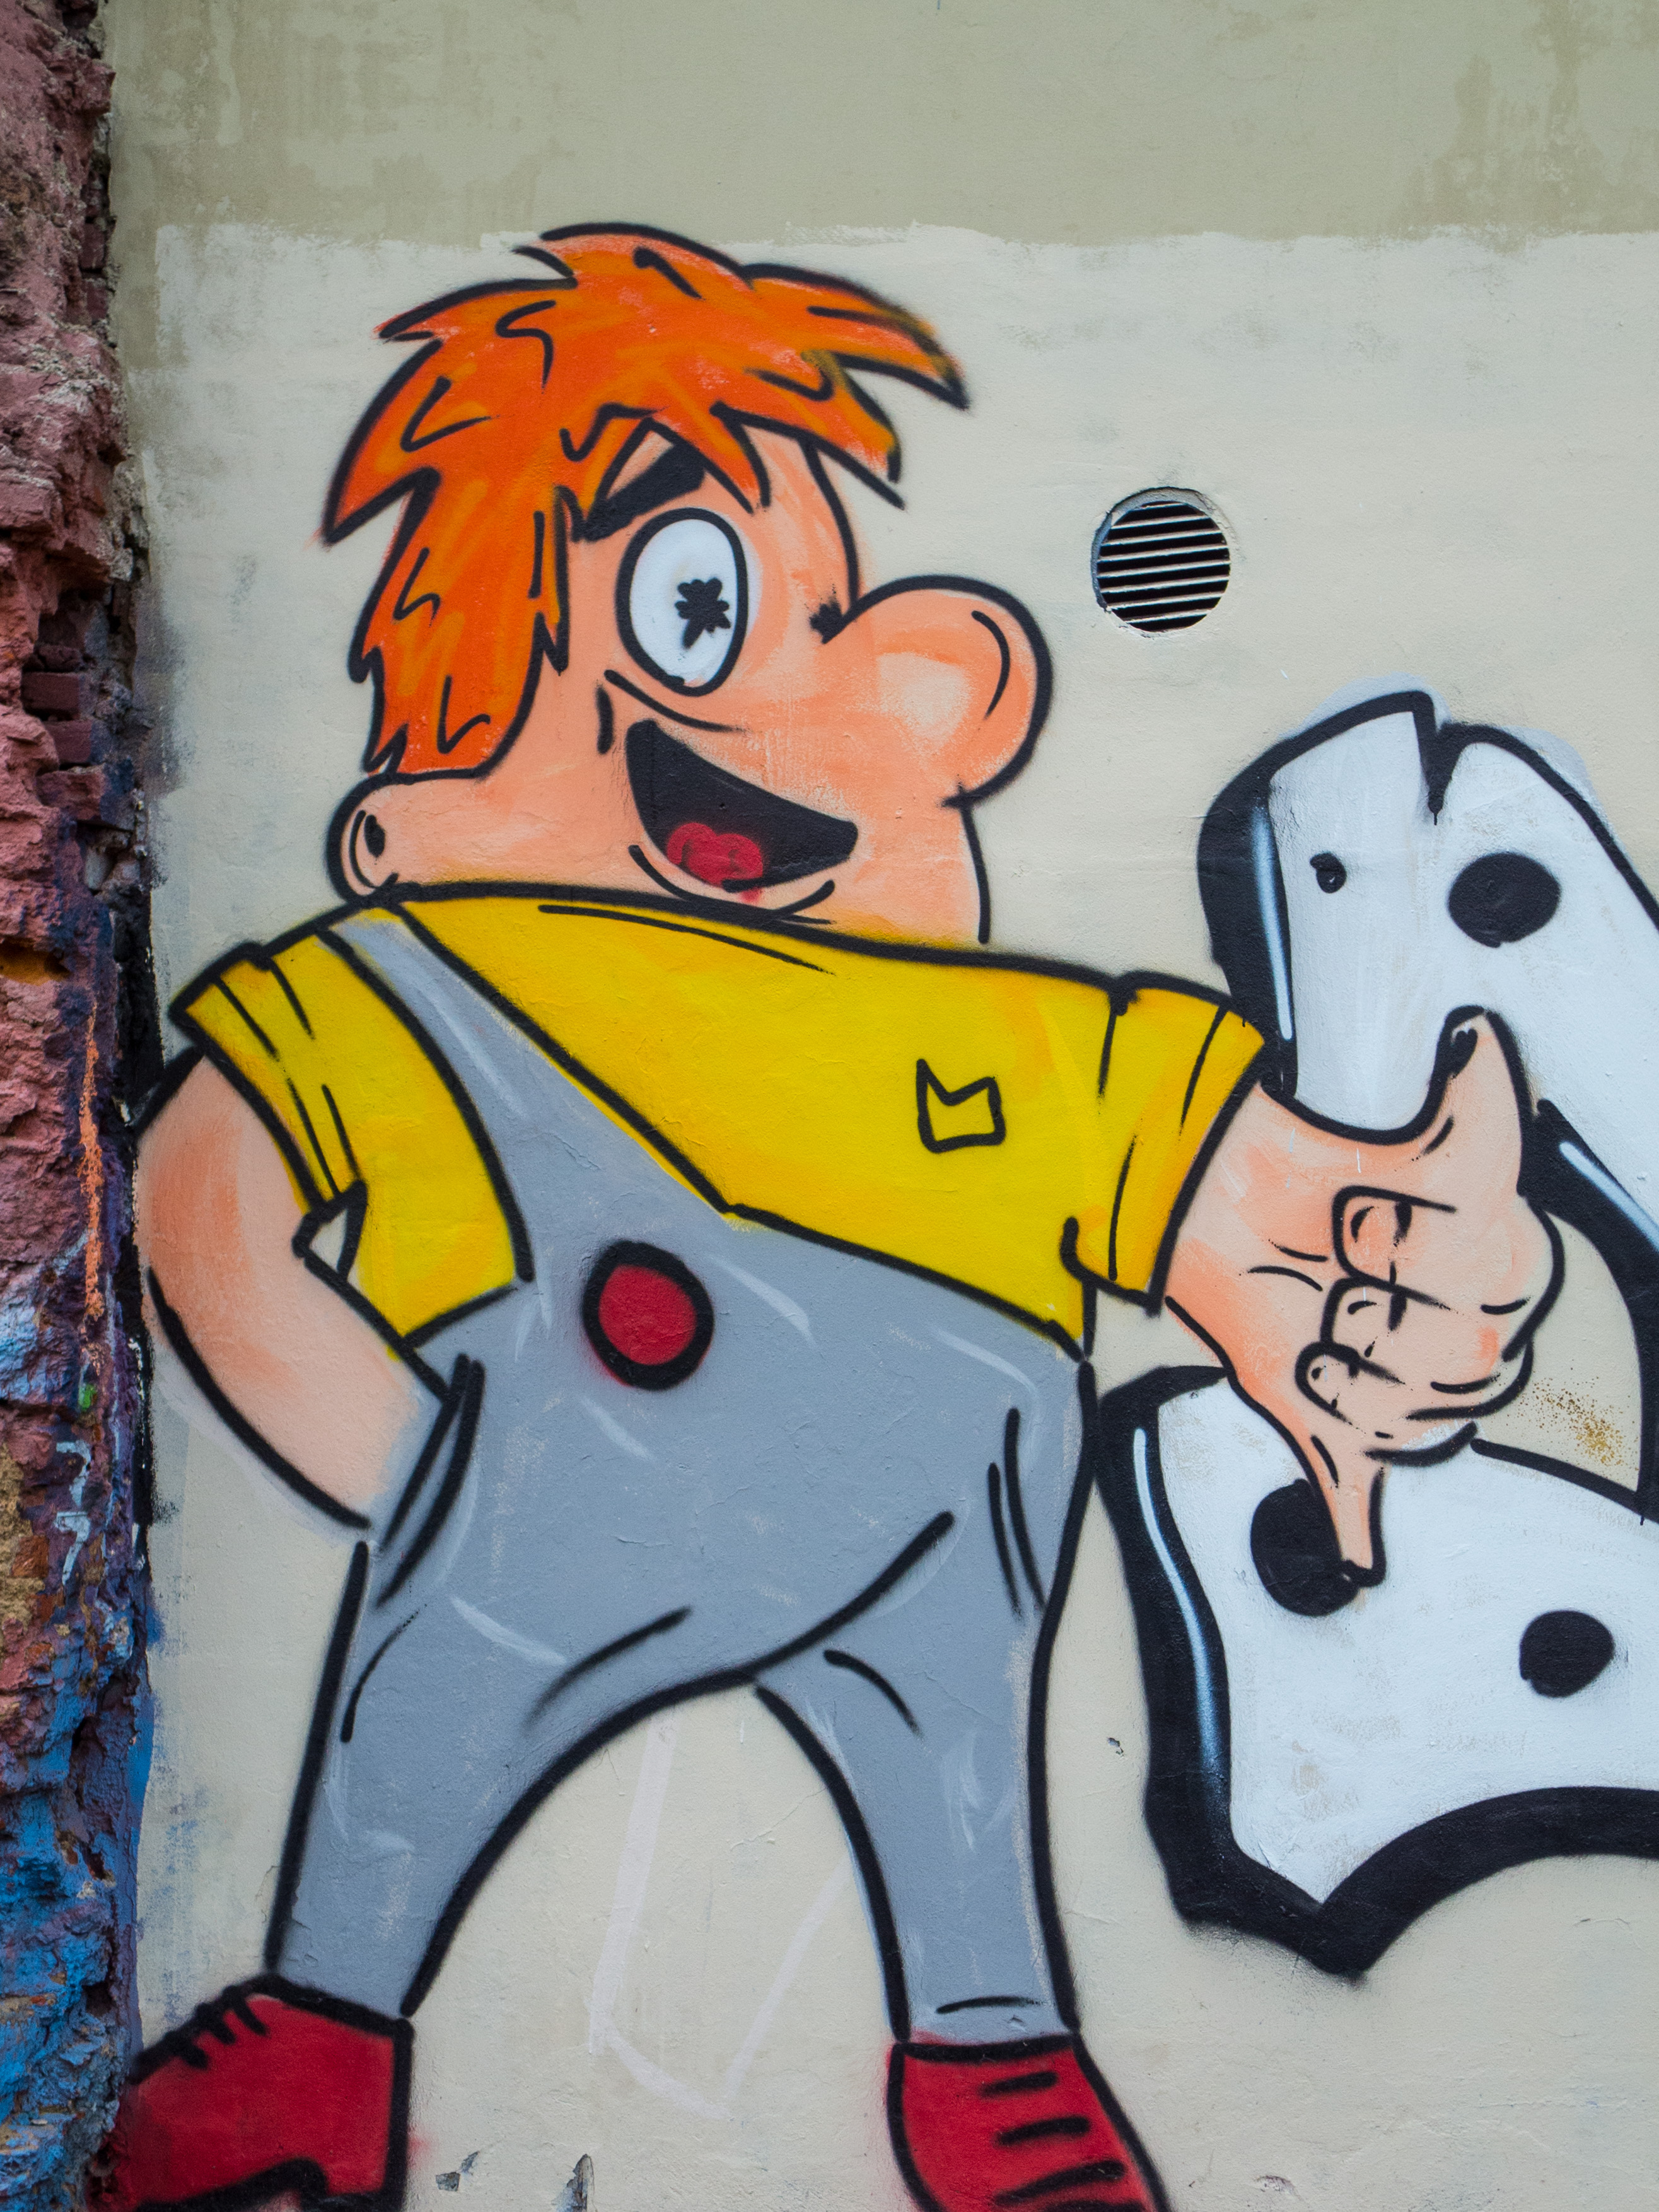
image, cartoon, Animated cartoon, art, illustration, street art, fiction, mural, fictional character, graffiti, visual arts, style, drawing